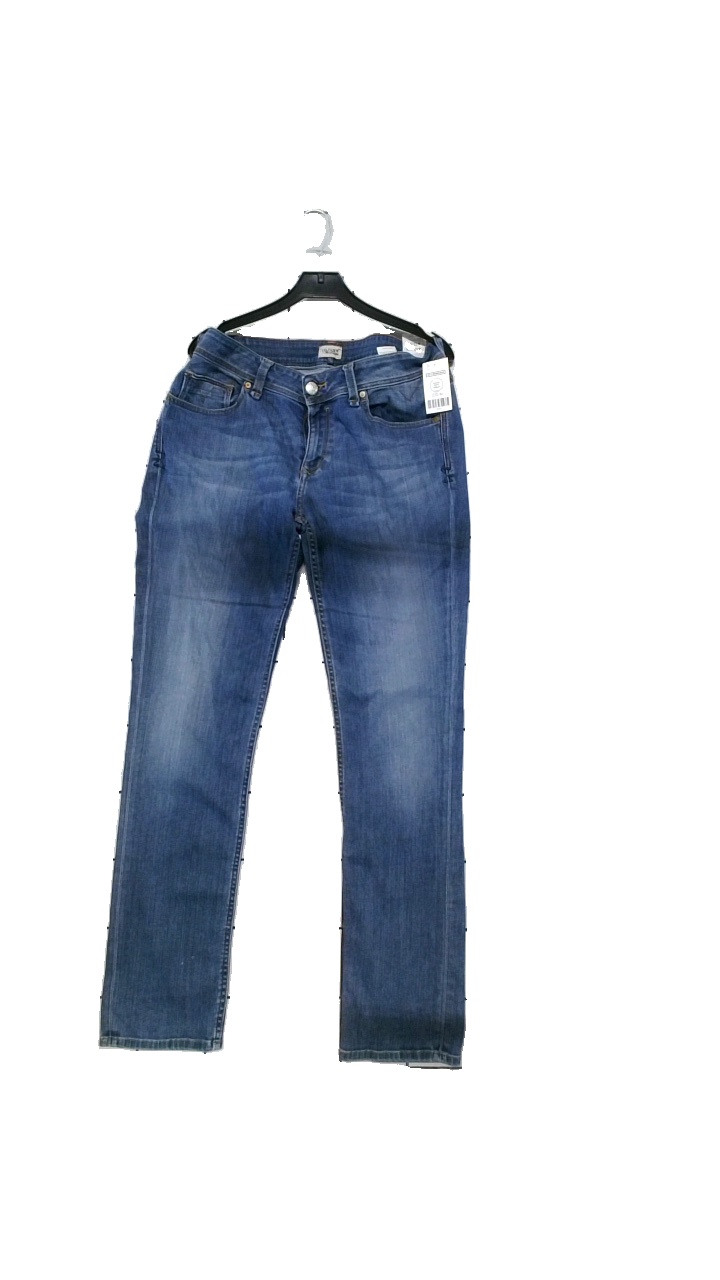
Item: Jeans (Unisex)
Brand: Tommy Hilfiger
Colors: Blue
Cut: Regular
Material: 100% cotton
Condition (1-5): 4
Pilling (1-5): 4
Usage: Reuse
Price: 150-250